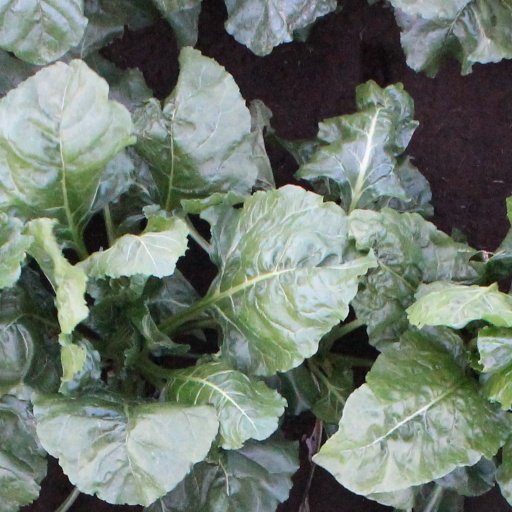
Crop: sugar beet